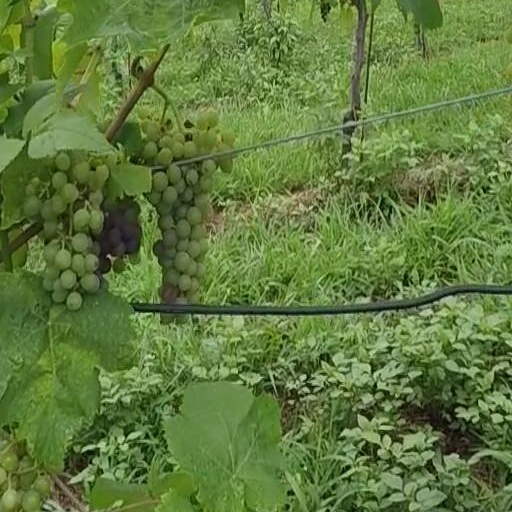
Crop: grape